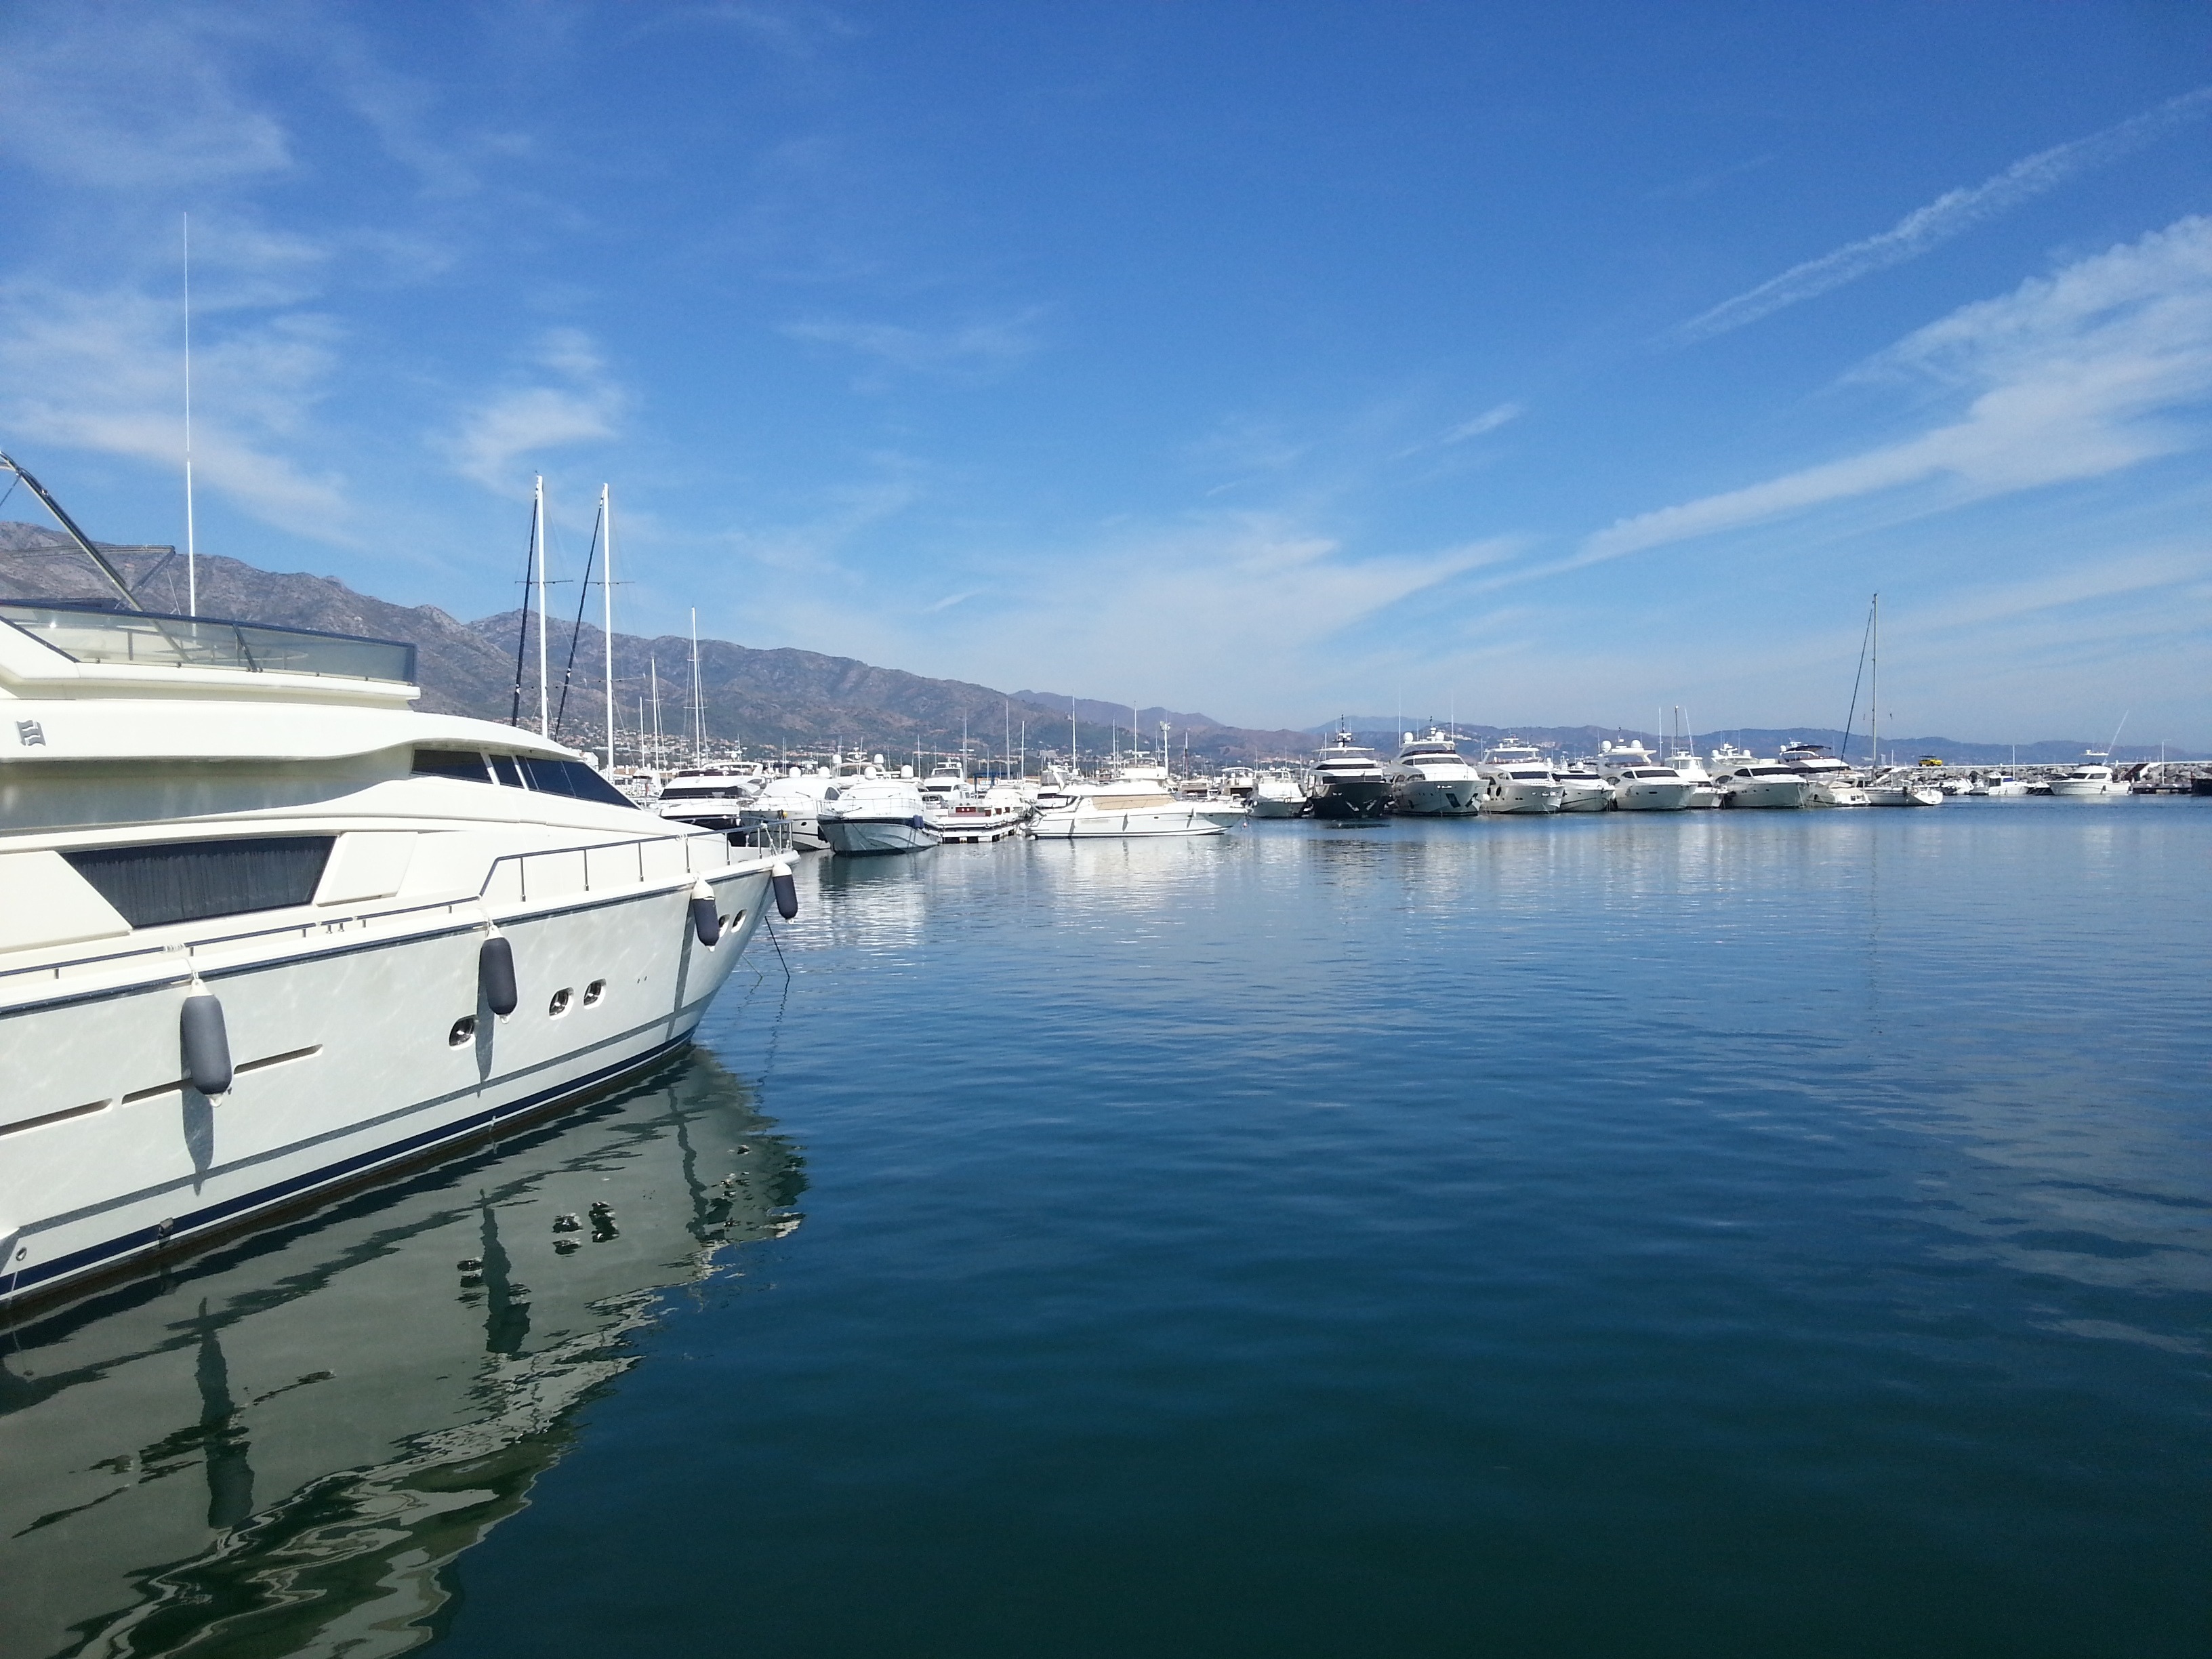
sea, coast, dock, boat, river, reflection, vehicle, yacht, bay, harbor, marina, port, waterway, ferry, channel, watercraft, luxurious, passenger ship